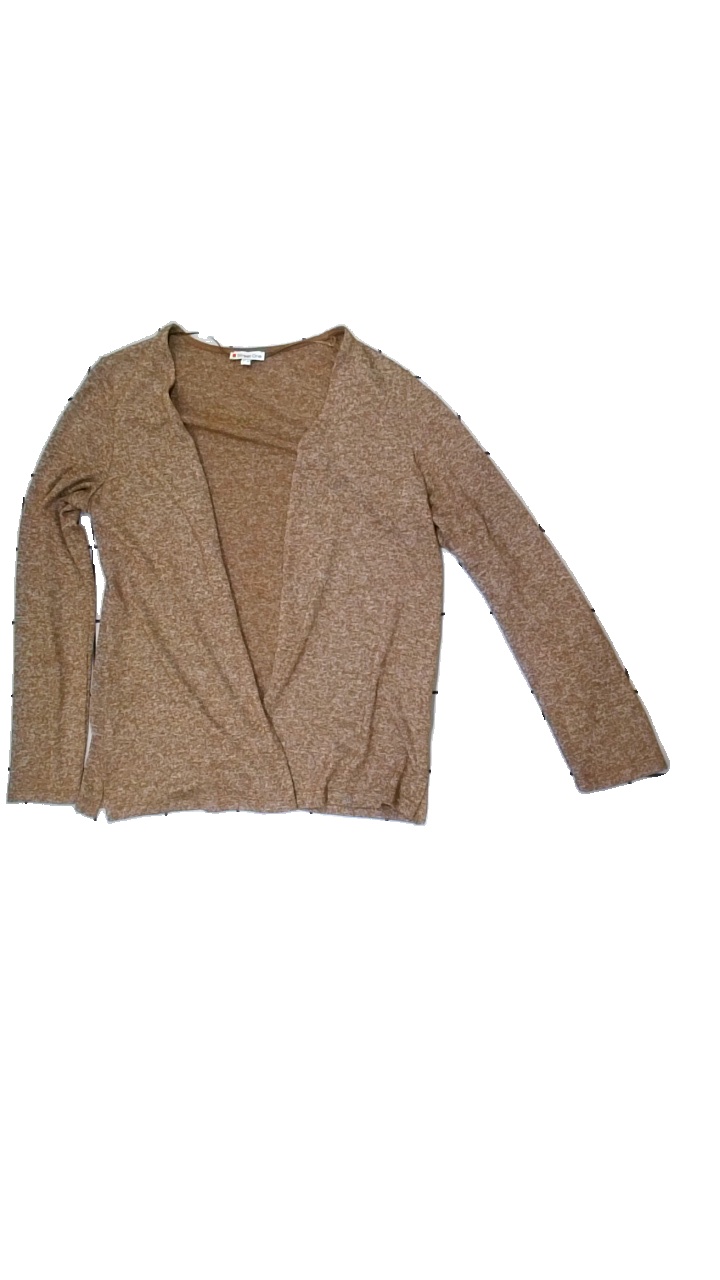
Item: Cardigan (Ladies)
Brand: Street One
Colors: Brown, White
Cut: Regular
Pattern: Other
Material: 73% Viscose 27% Polyester
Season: All
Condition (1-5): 5
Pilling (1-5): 5
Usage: Reuse
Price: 50-100